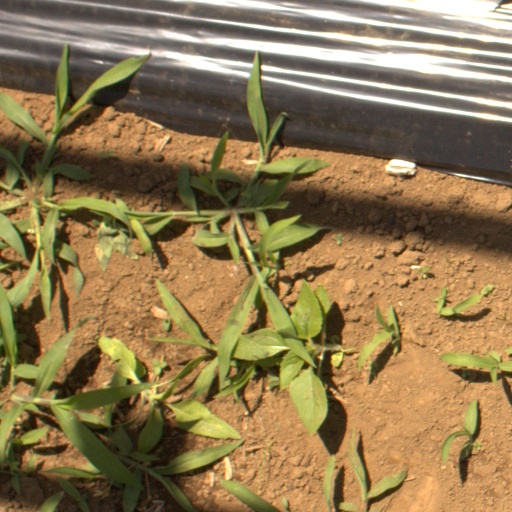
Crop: Jerusalem artichoke